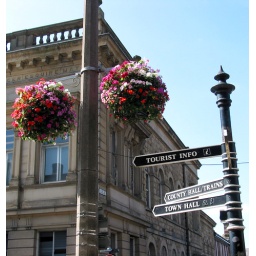
Direction sign and hanging flower baskets in Lancaster Road, Preston.